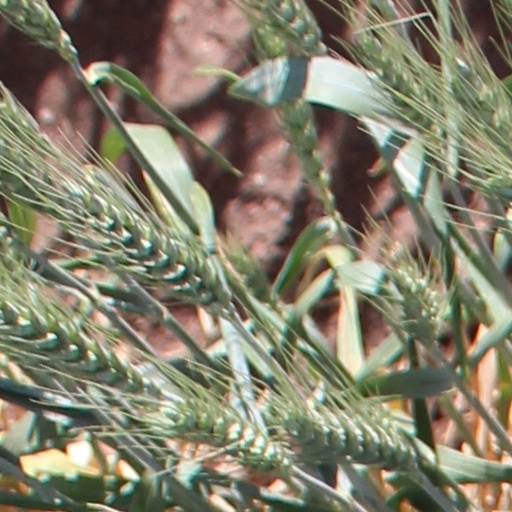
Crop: wheat